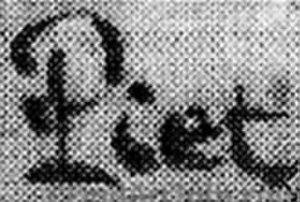
Fernand Piet
Fernand Piet, né le 26 aout 1869 à Paris et mort le 24 février 1942 à Paris est un peintre français arrière petit-fils de Charles Mozin peintre de marine. Il fut l'élève de Eugène Carrière, de Fernand Cormon et de Alfred Roll. Il expose aux Indépendants et aux Artistes Français ses toiles et ses gravures de paysages de Bretagne, de Hollande et du Midi, ainsi que des scènes de genre: parcs, enfants, marchés. Il est également l'auteur d'un grand nombre de nus féminins et de rares marines. L'aisance matérielle que lui procure sa famille ainsi que ses spéculations boursières heureuses lui permettent de mener une vie mondaine avec ses amis Lucien-Victor Guirand de Scevola, Edmond Lempereur et Jean-Louis Forain.